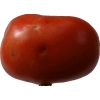
Label: tomato